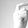
ASL letter: X